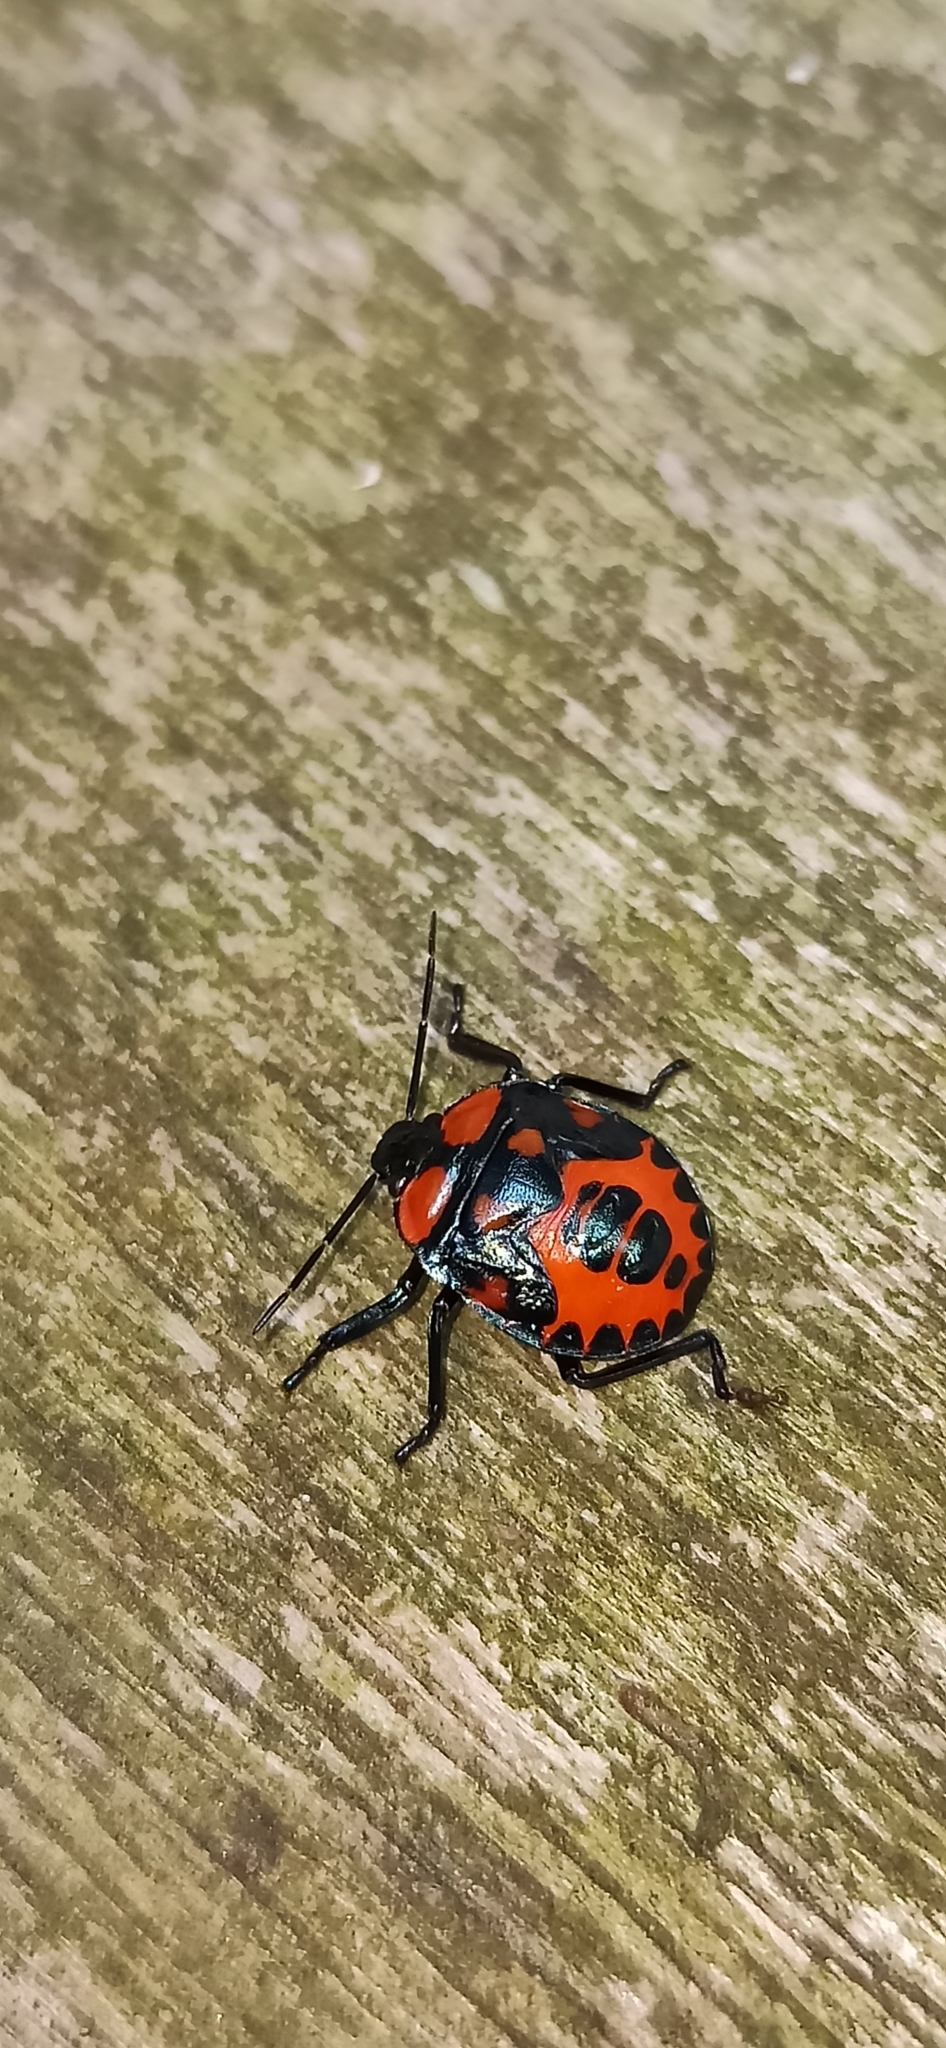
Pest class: stink_bug